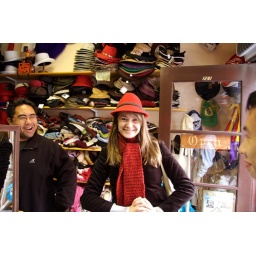
Adrian shows off a red hat that she found in the hat store, as Vinh and Frank look on.